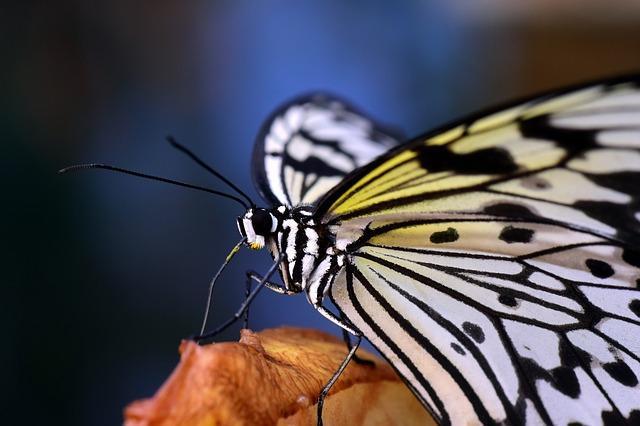
butterfly